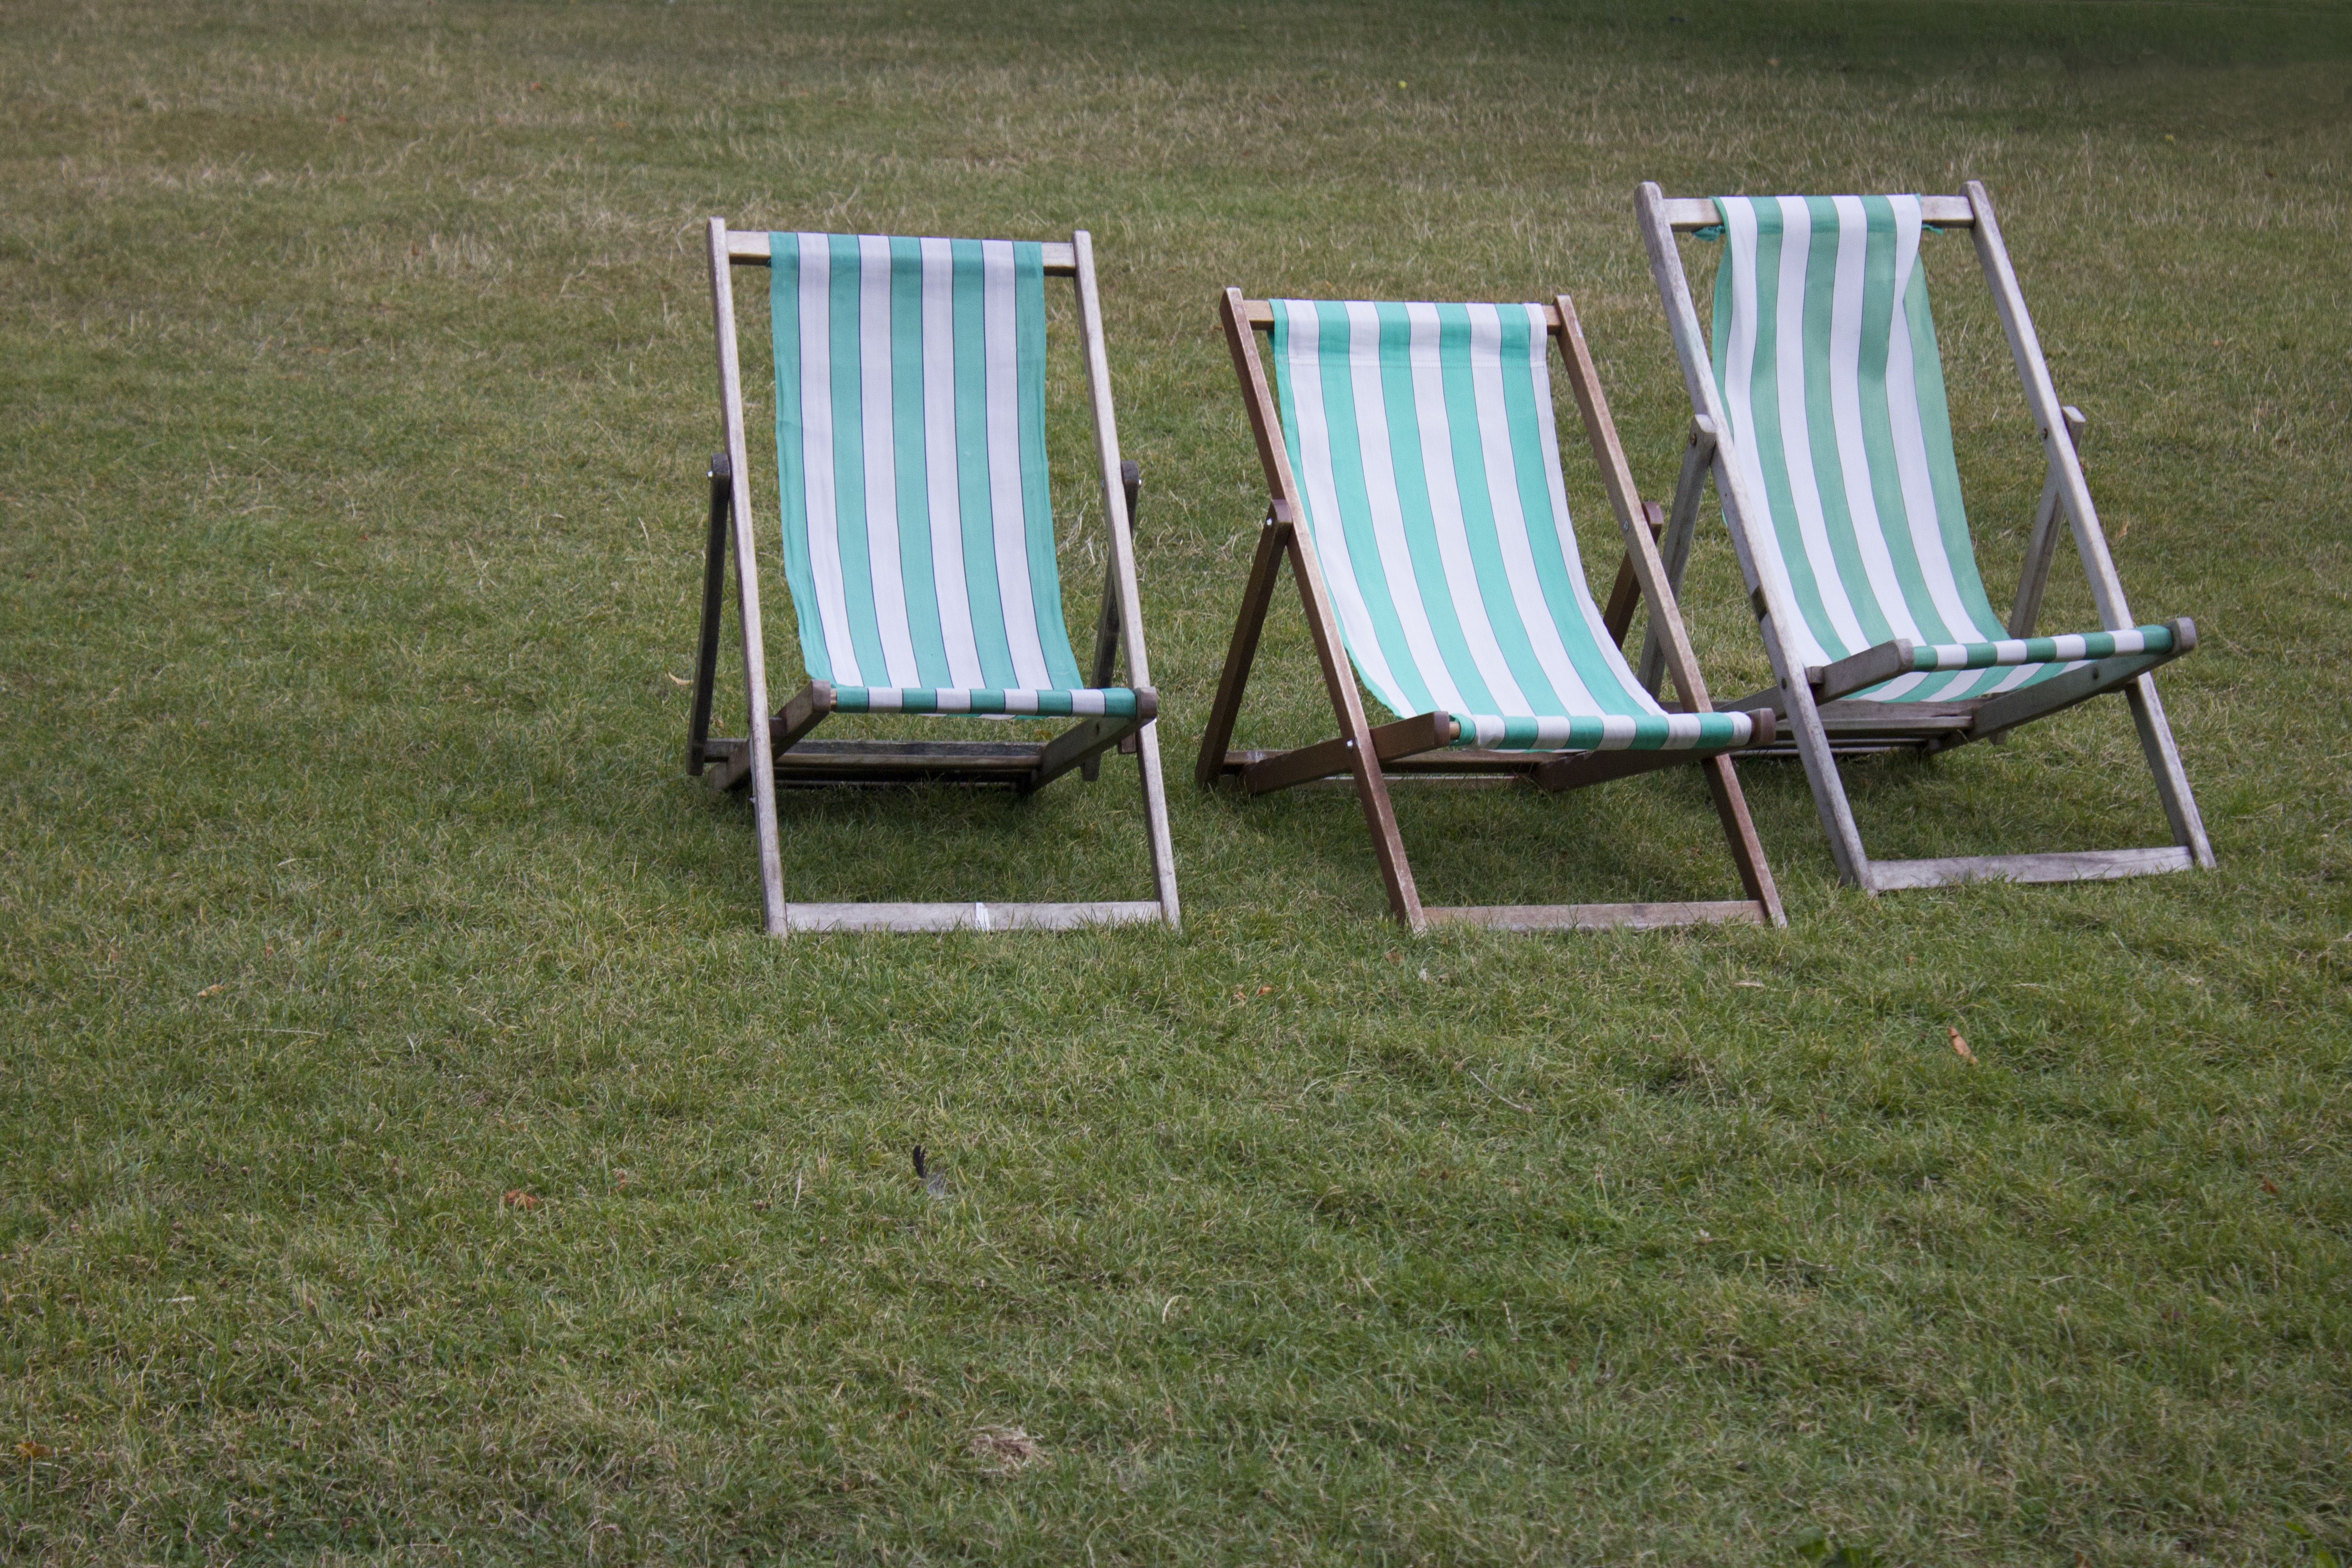
table, grass, lawn, chair, park, furniture, prato, england, london, chairs, relaxation, net, gardens, gita